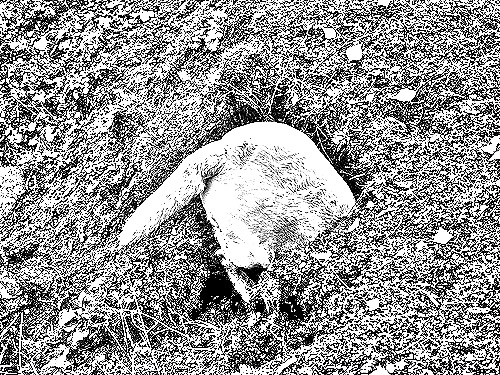
Portrait style: Sketch Portrait